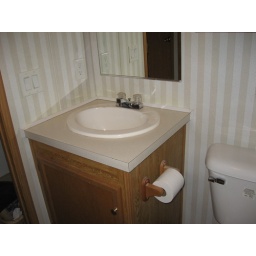
Sink and cabinet in bathroom 2.